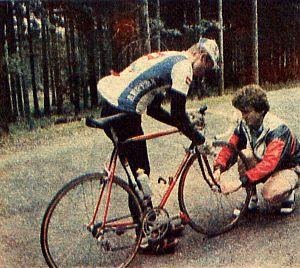
Jacek Bodyk est un coureur cycliste polonais, professionnel en 1992 au sein de l'équipe Lampre-Colnago-Animex.
Zbigniew Piątek, né le 1ᵉʳ mai 1966 à Kielce, est un coureur cycliste polonais. Professionnel de 1994 à 2005, il a notamment remporté le Tour de Pologne en 1987.